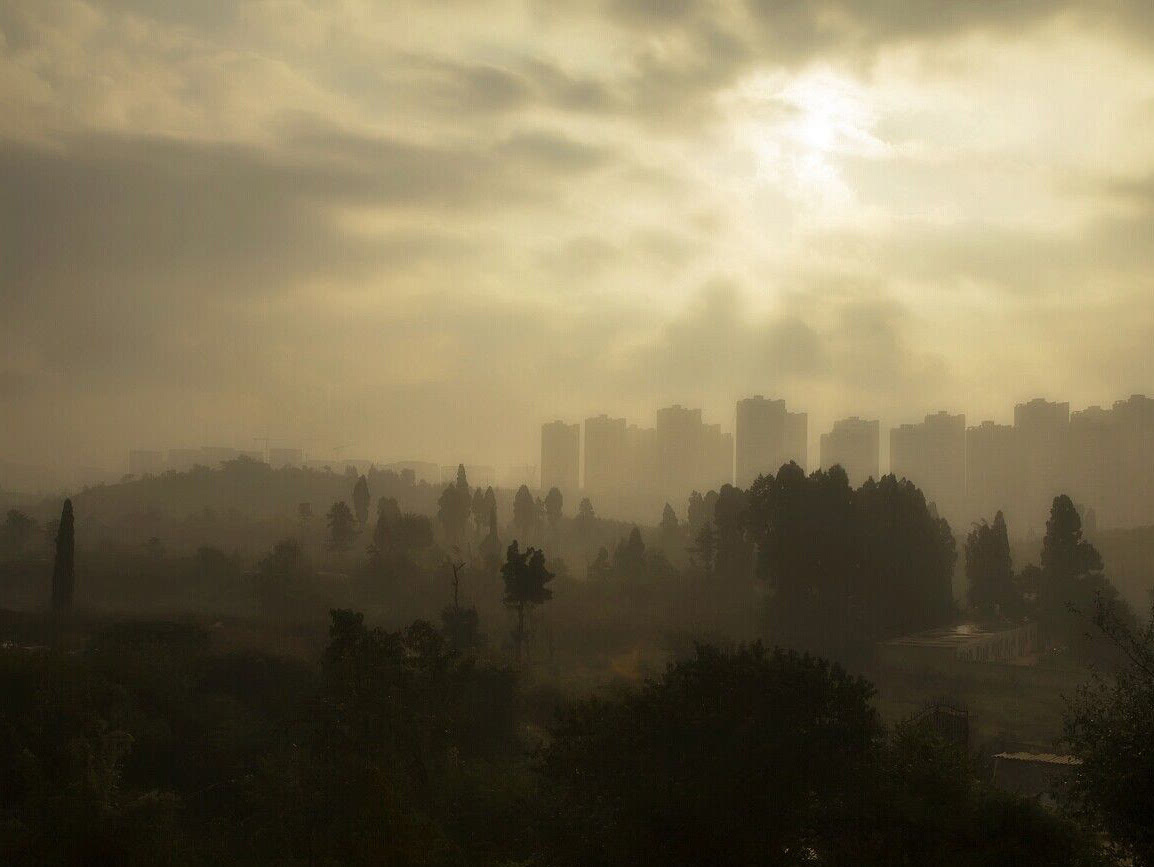
Weather: foggy or hazy